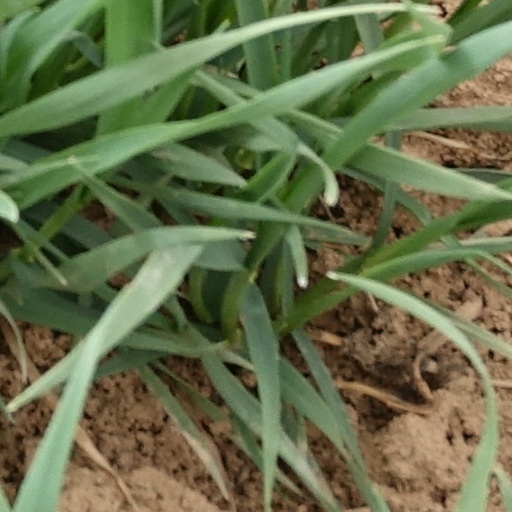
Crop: wheat